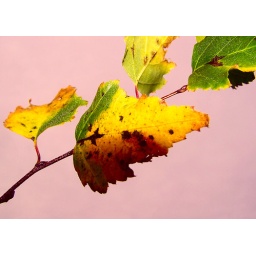
On a silver birch tree in How Tun Woods this morning.